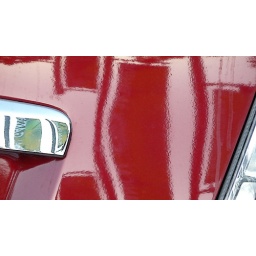
arboretum signs reflected in golden gate park